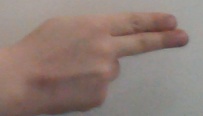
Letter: ain